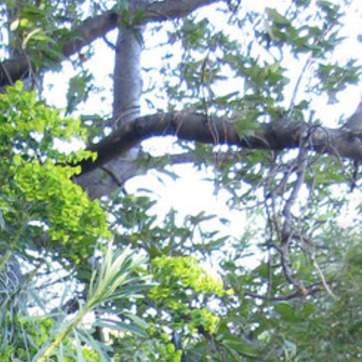
Material: sky